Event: Nepal Earthquake
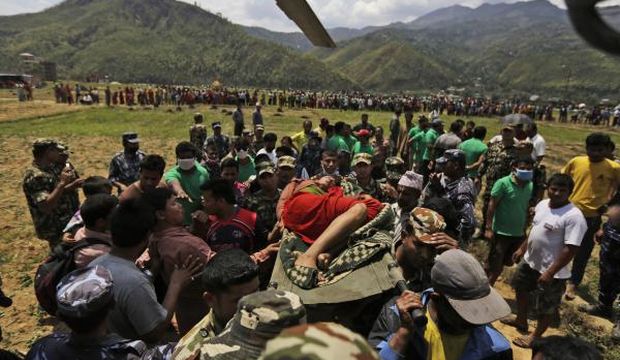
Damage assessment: damage